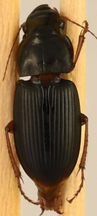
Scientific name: Harpalus compar
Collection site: Blandy Experimental Farm NEON (BLAN), plot BLAN_002